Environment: real
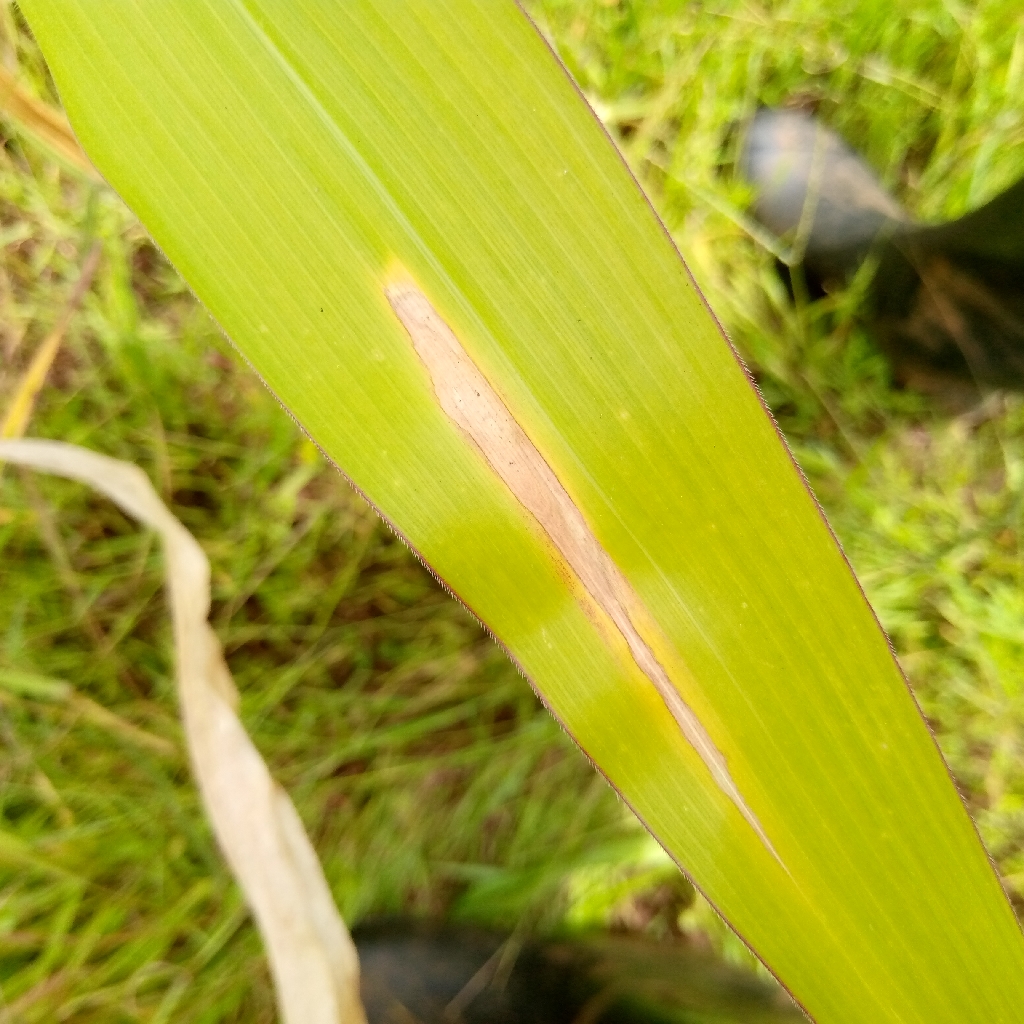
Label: northern_corn_leaf_blight